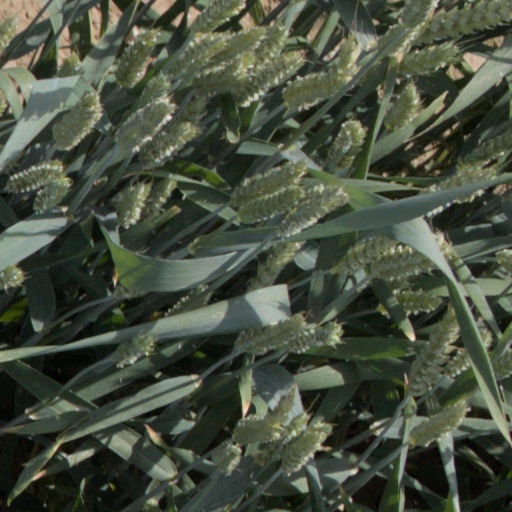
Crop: wheat